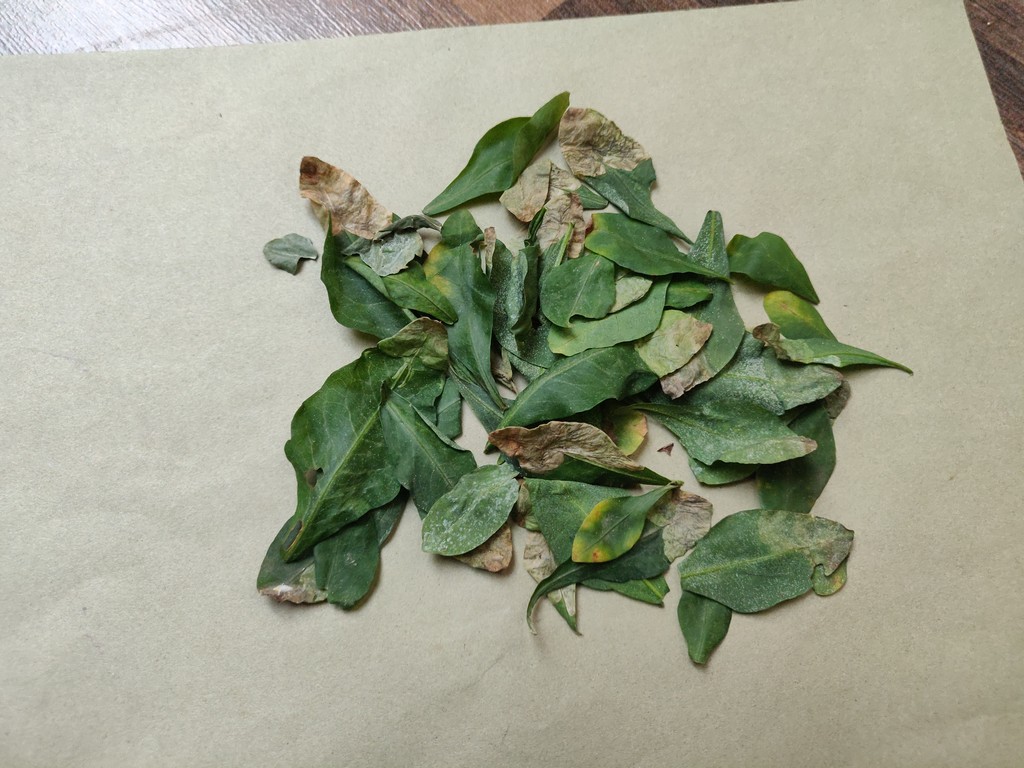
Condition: Unhealthy
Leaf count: multiple
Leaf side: unknown